John Scotus Eriugena

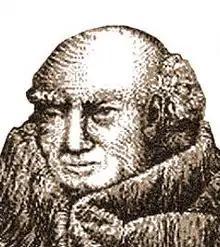
Scotus on the £5 note

Eriugena gives his name to the John Scottus School in Dublin. John Scotus also appeared on the Series B £5 note, in use between 1976 and 1992.